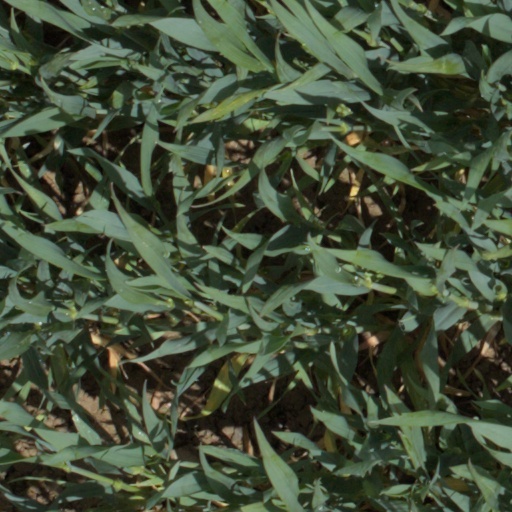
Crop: wheat